Love, Honor, and Oh Baby!

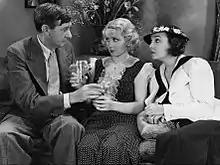
Still with Slim Summerville, Adrienne Dore, and ZaSu Pitts

Love, Honor, and Oh Baby! is a 1933 American pre-Code comedy film, starring Slim Summerville, ZaSu Pitts, and George Barbier. A group of stars rounds out the rest of the cast that includes Donald Meek, Lucille Gleason and Varree Teasdale. Adapted from the stage play "Oh, Promise Me" (which was also the film's working title) it is ”a situation comedy, carrying a romantic twist”. The film did not do well nor was it well reviewed by "The New York Times," which called it unfunny.